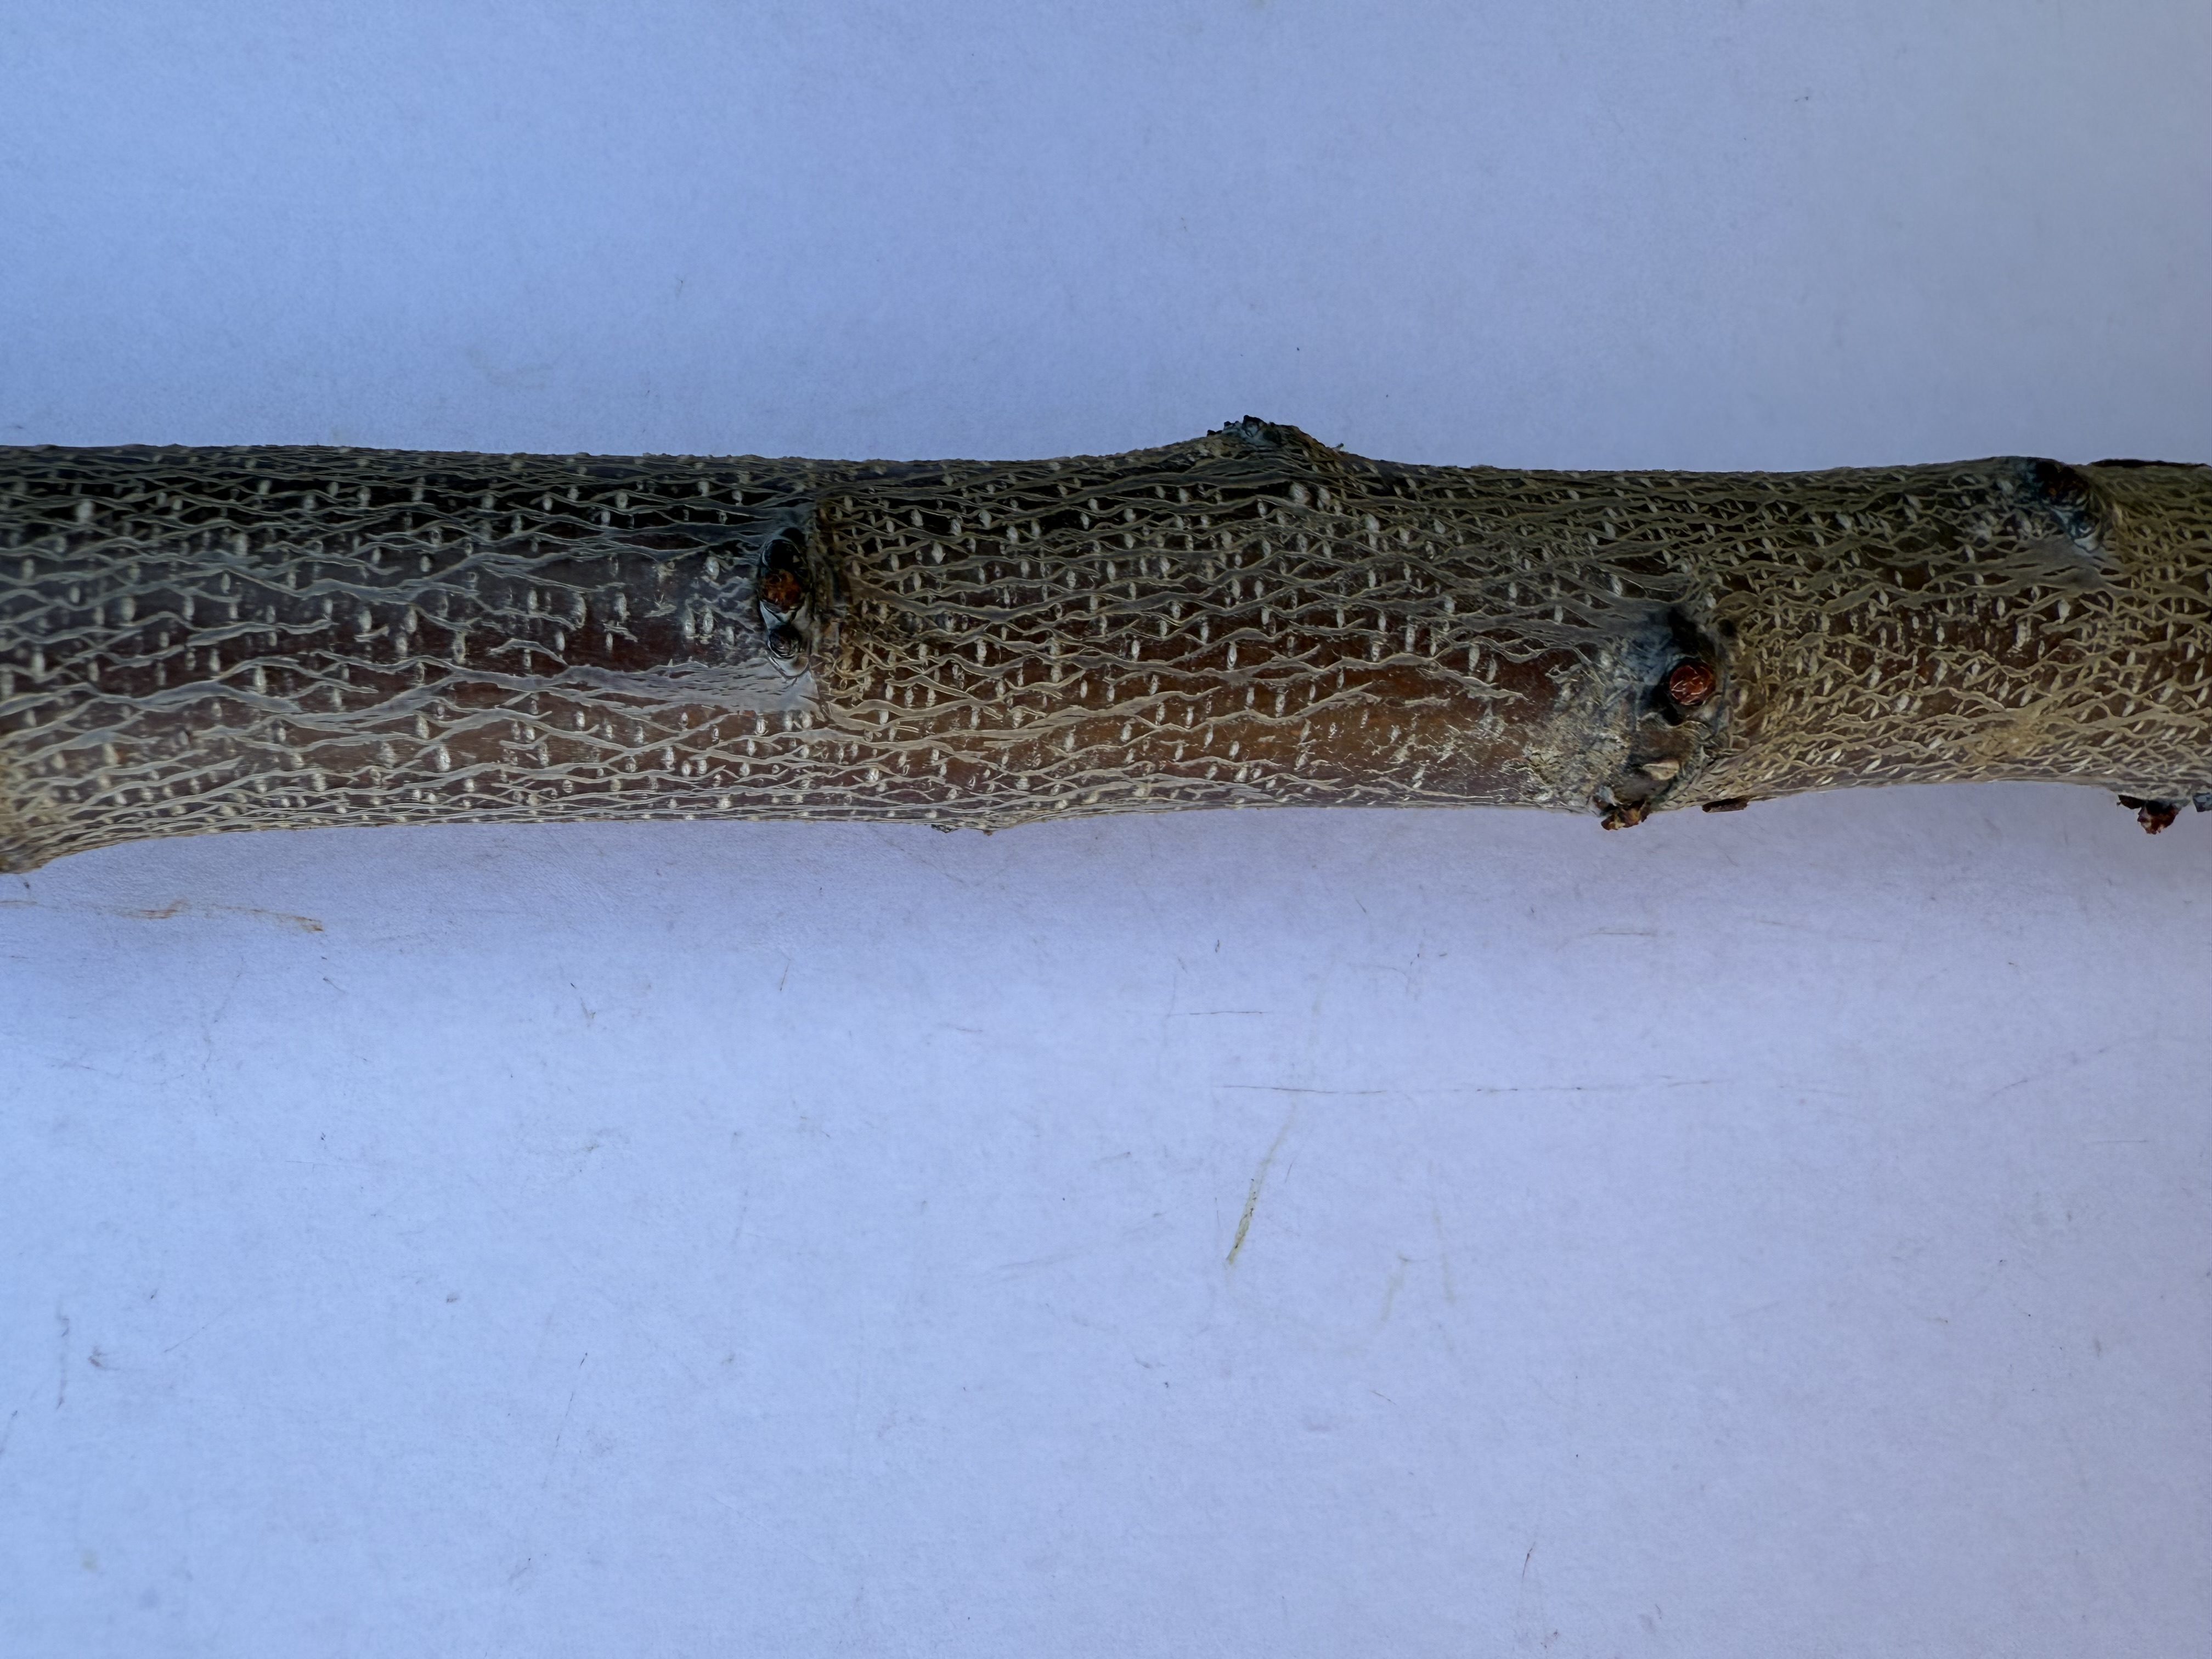
Variety: Igdir Apricot